Uchchaihshravas

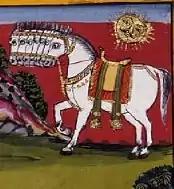
A painting depicting seven-headed Uchchaihshravas

In Hinduism, Uchchaihshravas (or), is a seven-headed flying horse, created during the churning of the ocean. It is considered the best of horses, as prototype and king of the horses. Uchchaihshravas is often described as a "vahana" of Indra, but is also recorded to be the horse of Bali, the king of the asuras. Uchchaihshravas is said to be snowy white in colour.